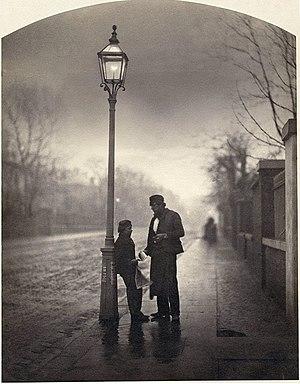
Camille Silvy est un photographe français qui fut essentiellement actif en Grande-Bretagne.